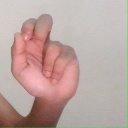
अक्षर: ढ